Italian battleship Napoli

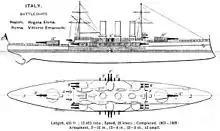
A line drawing of the s from the 1912 edition of "Brasseys Naval Annual"

"Napoli" was long overall and had a beam of and a maximum draft of . The ship had a slightly inverted bow and a long forecastle deck that extended past the main mast. She displaced at full load. "Napoli" had a crew of 742–764 officers and enlisted men.